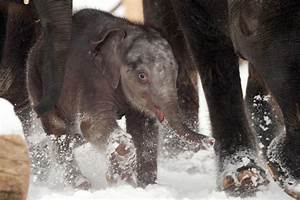
Label: elephant